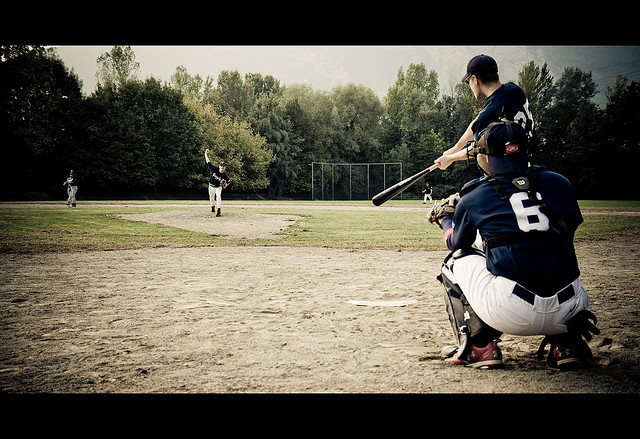
một số người đàn ông đang thi đấu bóng chày trên sân